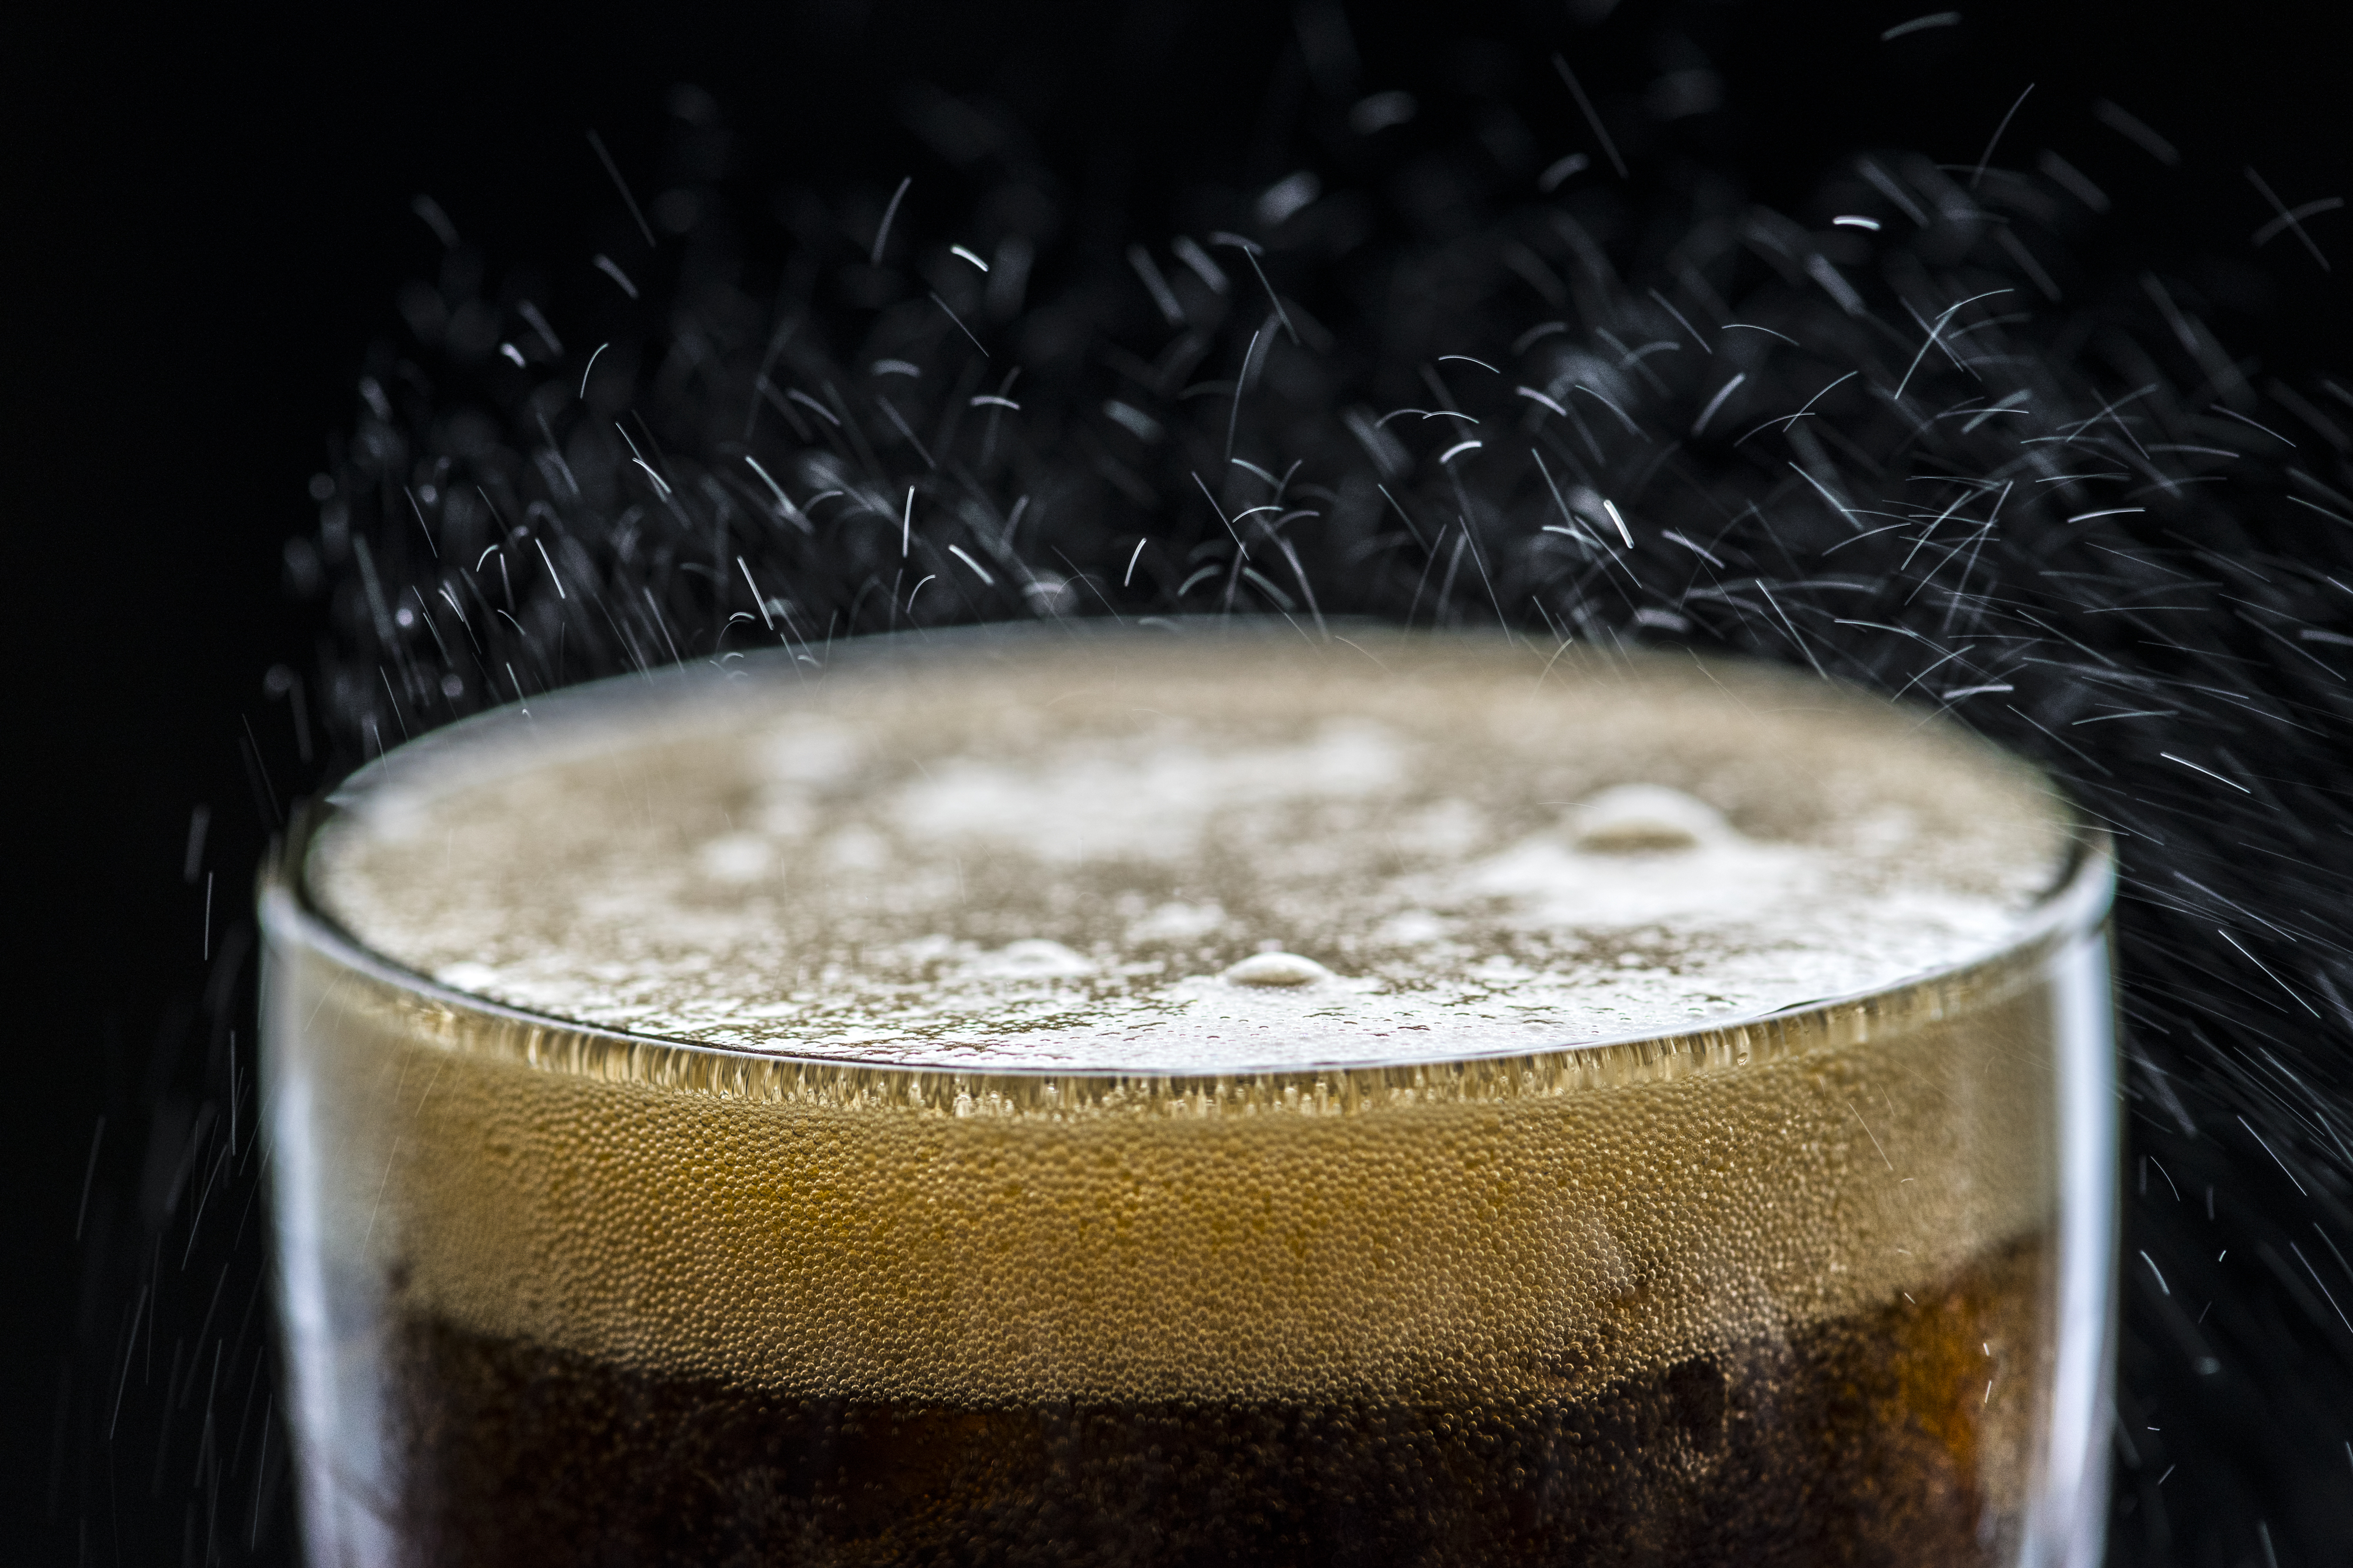
background, beverage, black background, bubble, caffeine, carbonated, carbonated drink, carbonated water, close up, cola, cold drink, dehydration, drink, drinking, fizz, fizzy, flavored, flavoring, fresh, freshness, glass, ice, liquid, macro, pop, refreshing, refreshment, soda, soft drink, sugary, tasty, thirst, thirsty, unhealthy, wallpaper, water